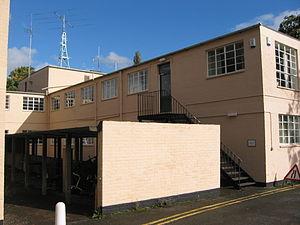
Bletchley Park est un domaine situé dans la ville de Bletchley, dans le Buckinghamshire, dans le centre de l'Angleterre, et géré par le Bletchley Park Trust, en tant que site historique. Ce site abrite actuellement le musée de Bletchley Park : « The National Museum of Computing », des bureaux d'entreprises et plusieurs attractions.